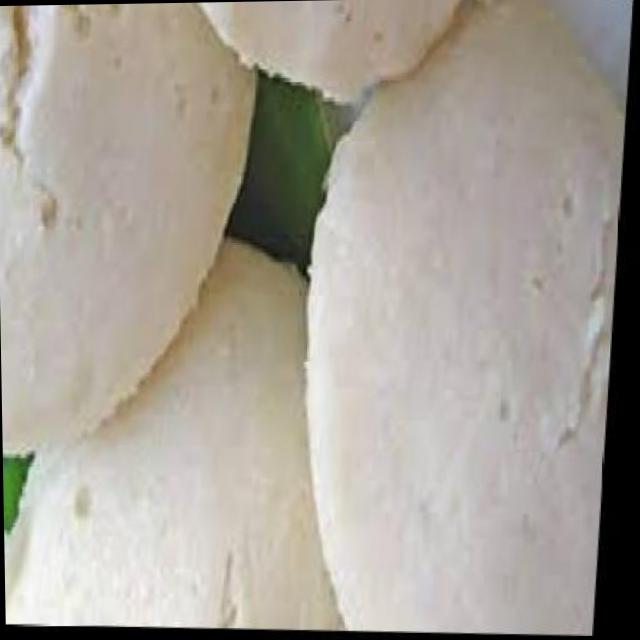
Dish: idli